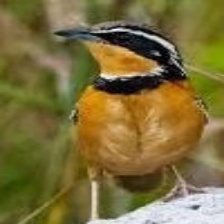
Species: COLLARED CRESCENTCHEST
Scientific name: MELANOPAREIA TORQUATA